Keaton Beach, Florida

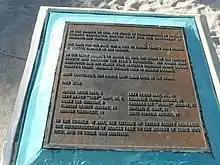
Sign at Hodges Park memorializing victims of the 1993 storm.

Keaton and the surrounding beaches were devastated on March 13, 1993, when the "No Name Storm" (also known as "The Storm of the Century") battered the beach without warning early Saturday morning. Several residents and visitors of neighboring Dekle Beach lost their lives that day.